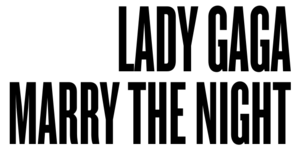
Marry the Night est une chanson de la chanteuse américaine Lady Gaga. C'est le cinquième single de Born This Way. Le tournage du clip a lieu au centre culturel Snug Harbor à New York et à Harlem toujours dans la même ville.